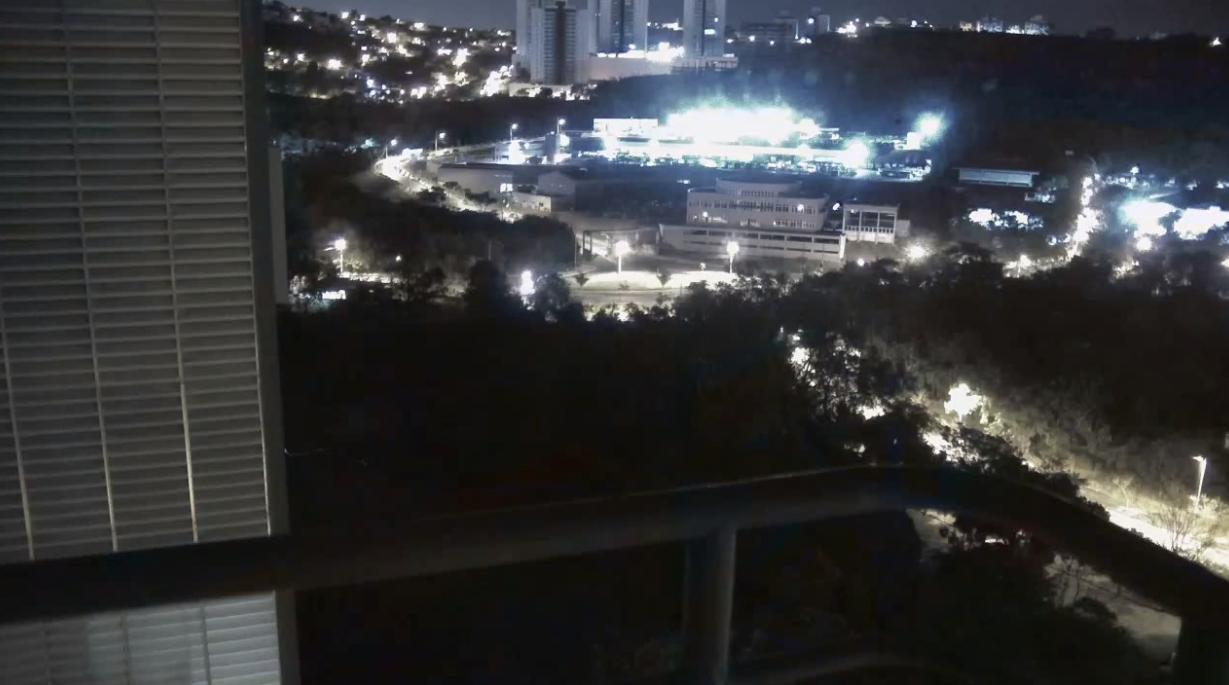
Fire: no
Smoke: no